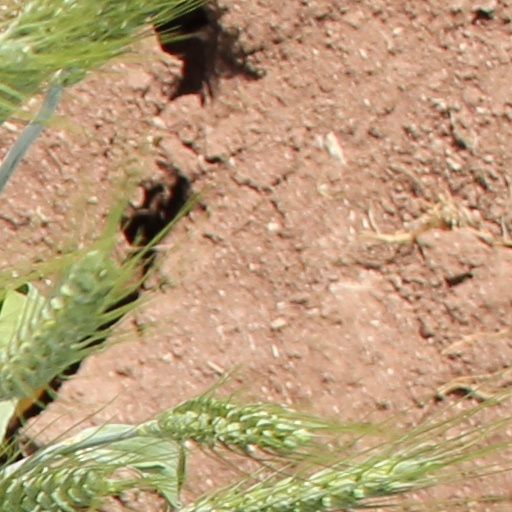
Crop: wheat